Matthias Fekl

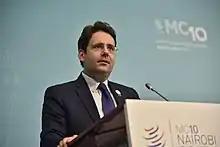
Fekl at the 2015 WTO Ministerial Conference in Nairobi

In 2014, Fekl was appointed to be Secretary of State for Foreign Trade at the Ministry of Foreign Affairs and International Development under the leadership of minister successive ministers Laurent Fabius and Jean-Marc Ayrault, succeeding Thomas Thévenoud. During his time in office, France opened a trade office in Tehran in September 2015, leading the charge of European countries angling for a share of the Iranian market after the Joint Comprehensive Plan of Action.